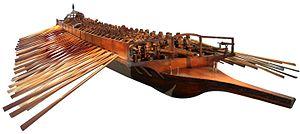
Une galère est un type de navire à rames et voiles latines sur un, deux ou trois mâts à antennes, d'abord à usage commercial puis à fonction essentiellement militaire. Elle est mue par des galériens qui constituent la chiourme. Ce sont des rameurs volontaires, des esclaves ou des repris de justice. Leur force musculaire est employée à actionner les rames, lorsque le vent ne souffle pas dans la bonne direction et lors de manœuvres d'attaques ou de parades.